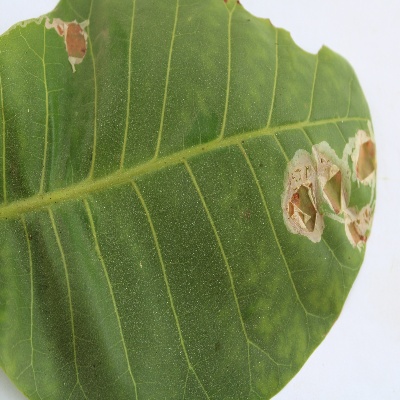
Crop: Cashew
Condition: leaf miner